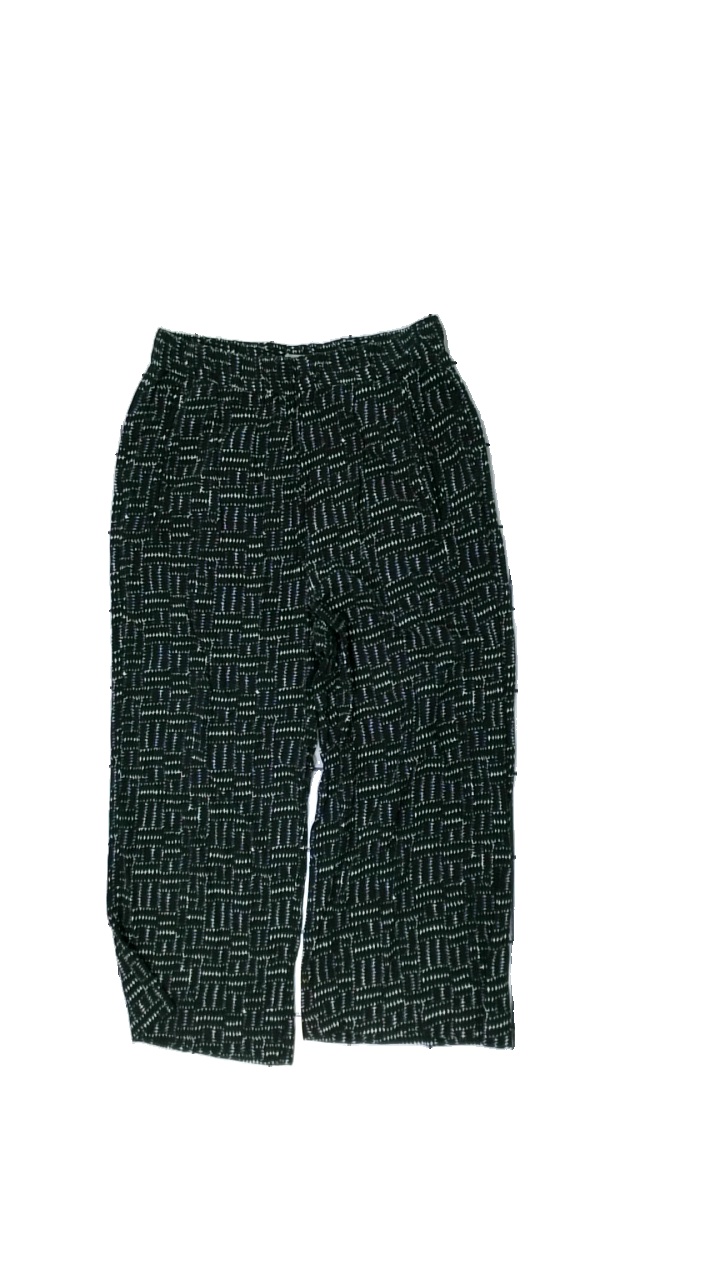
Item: Trousers (Ladies)
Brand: Lindex
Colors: Black, White
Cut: Regular, Loose
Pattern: Other
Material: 100% cotton
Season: All
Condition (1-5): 3
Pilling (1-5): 3
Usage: Reuse
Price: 50-100